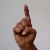
The image shows a hand gesture representing the letter 'D' in Indian Sign Language.